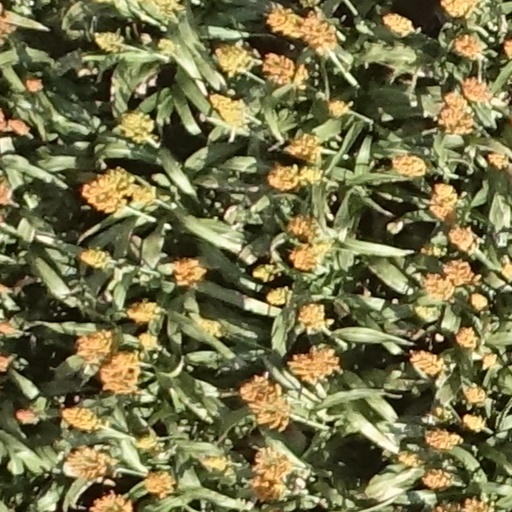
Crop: sorghum